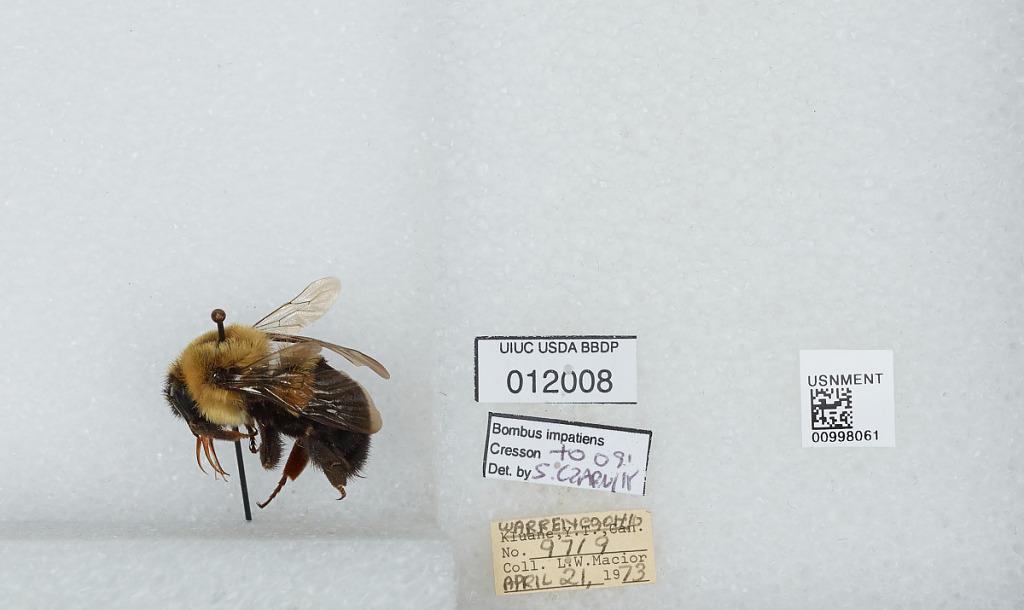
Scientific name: Bombus (Pyrobombus) impatiens Cresson
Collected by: L. Macior
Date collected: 1973-4-21
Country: United States
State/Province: Ohio
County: Warren
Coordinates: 39.4242, -84.1856
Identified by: Czarnik, S.